Ormoy-lès-Sexfontaines

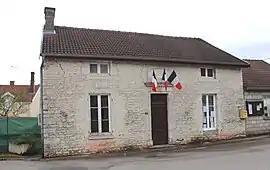
The town hall in Ormoy-lès-Sexfontaines

Ormoy-lès-Sexfontaines is a commune in the Haute-Marne department in north-eastern France. It is home to a selection of attractions and experiences.